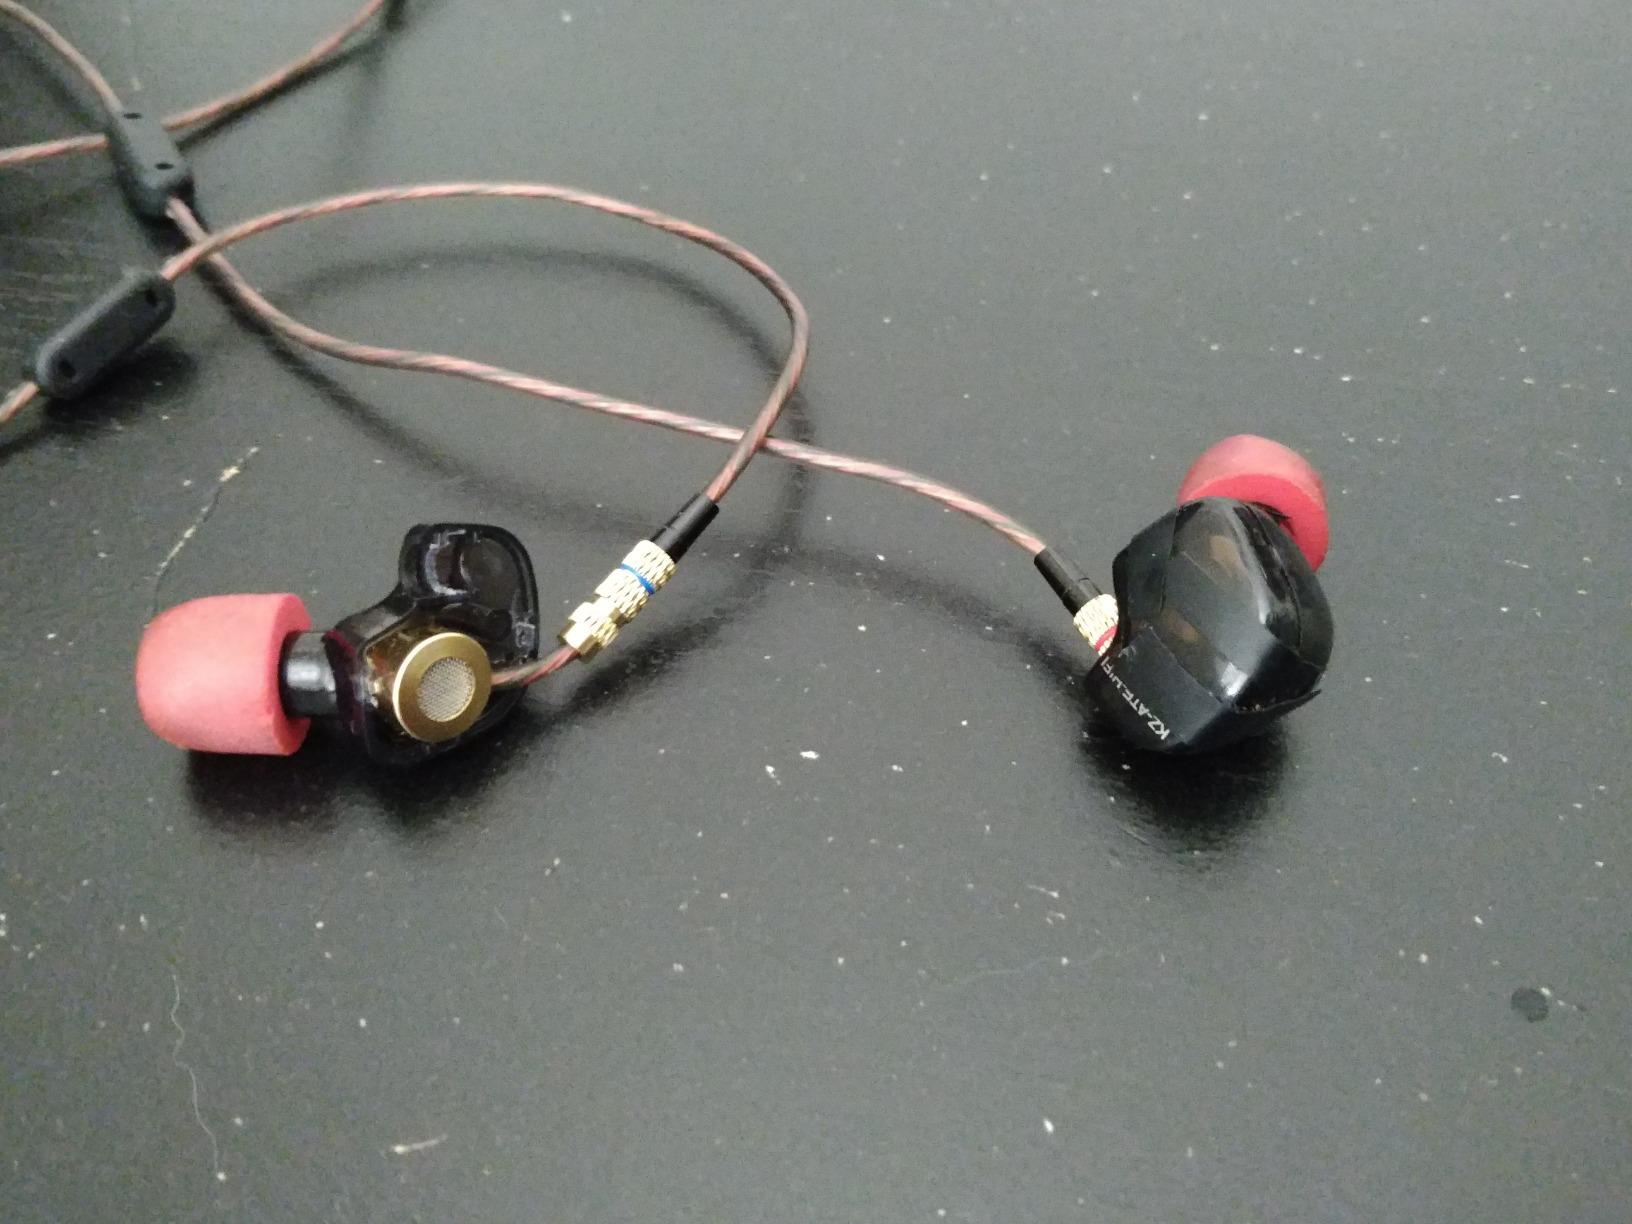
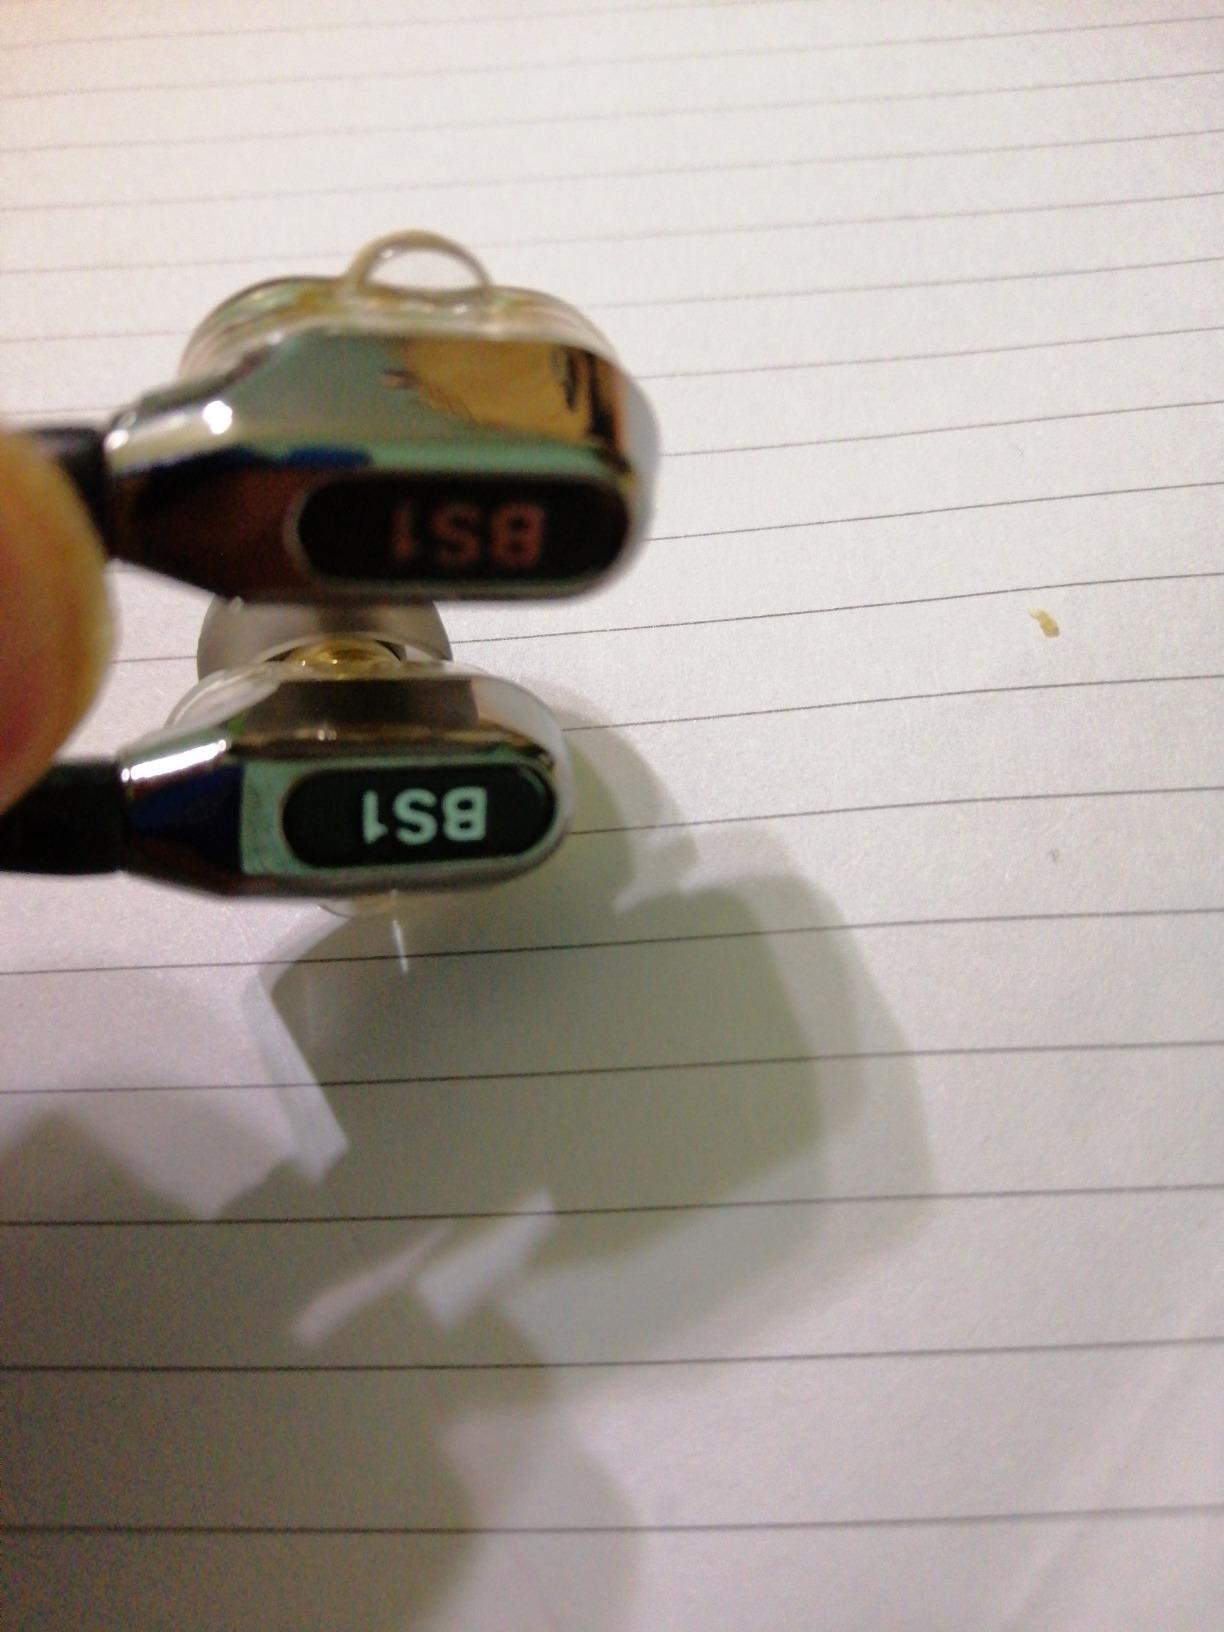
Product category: headphones
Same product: no